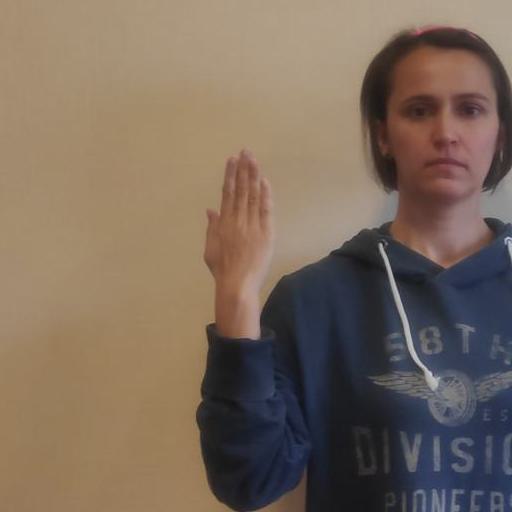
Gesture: stop_inverted